Hendrick de Keyser

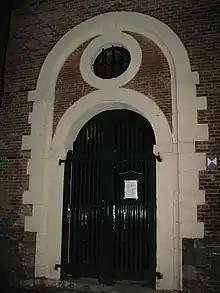
Playful entrance of tower Zuiderkerk (1614) by Hendrick de Keyser

Hendrick de Keyser was born in Utrecht, and the son of a cabinetmaker. He grew up in an expropriated monastery, the Catalijne Convent. As a young man he was apprenticed to the engineer (the elder). In 1591 he followed Bloemaert to Amsterdam and married Beyken van Wildre from Antwerp. Soon he set to work as an independent artist. In 1595 he was appointed city stonemason and sculptor. In 1603 the working on the Zuiderkerk stopped but they resumed construction in 1606, when they agreed with the church board. Meanwhile, he visited London, together with Cornelis Danckerts de Ry to study the Royal Exchange, London. There he contracted Nicholas Stone? Perhaps they met with Inigo Jones, but he does not appear to have turned seriously to architecture until after his Italian tour of 1614.